Goodyear welt

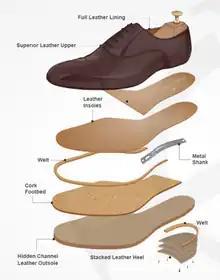
The components of a Goodyear welted shoe

A Goodyear welt is a strip of leather, rubber, or plastic that runs along the perimeter of a shoe outsole. The basic principle behind the Goodyear welt machine was invented in 1862 by Auguste Destouy, who designed a machine with a curved needle to stitch turned shoes. The machine was then improved in 1869 and later by Destouy and, more importantly, Daniel Mills, an English mechanic, both employed by Charles Goodyear Jr., the son of Charles Goodyear. It has been noted by historians that Goodyear was a frequent visitor to the shoe factory of William J. Dudley, founder of Johnston & Murphy, where early work on sole stitching equipment was performed.